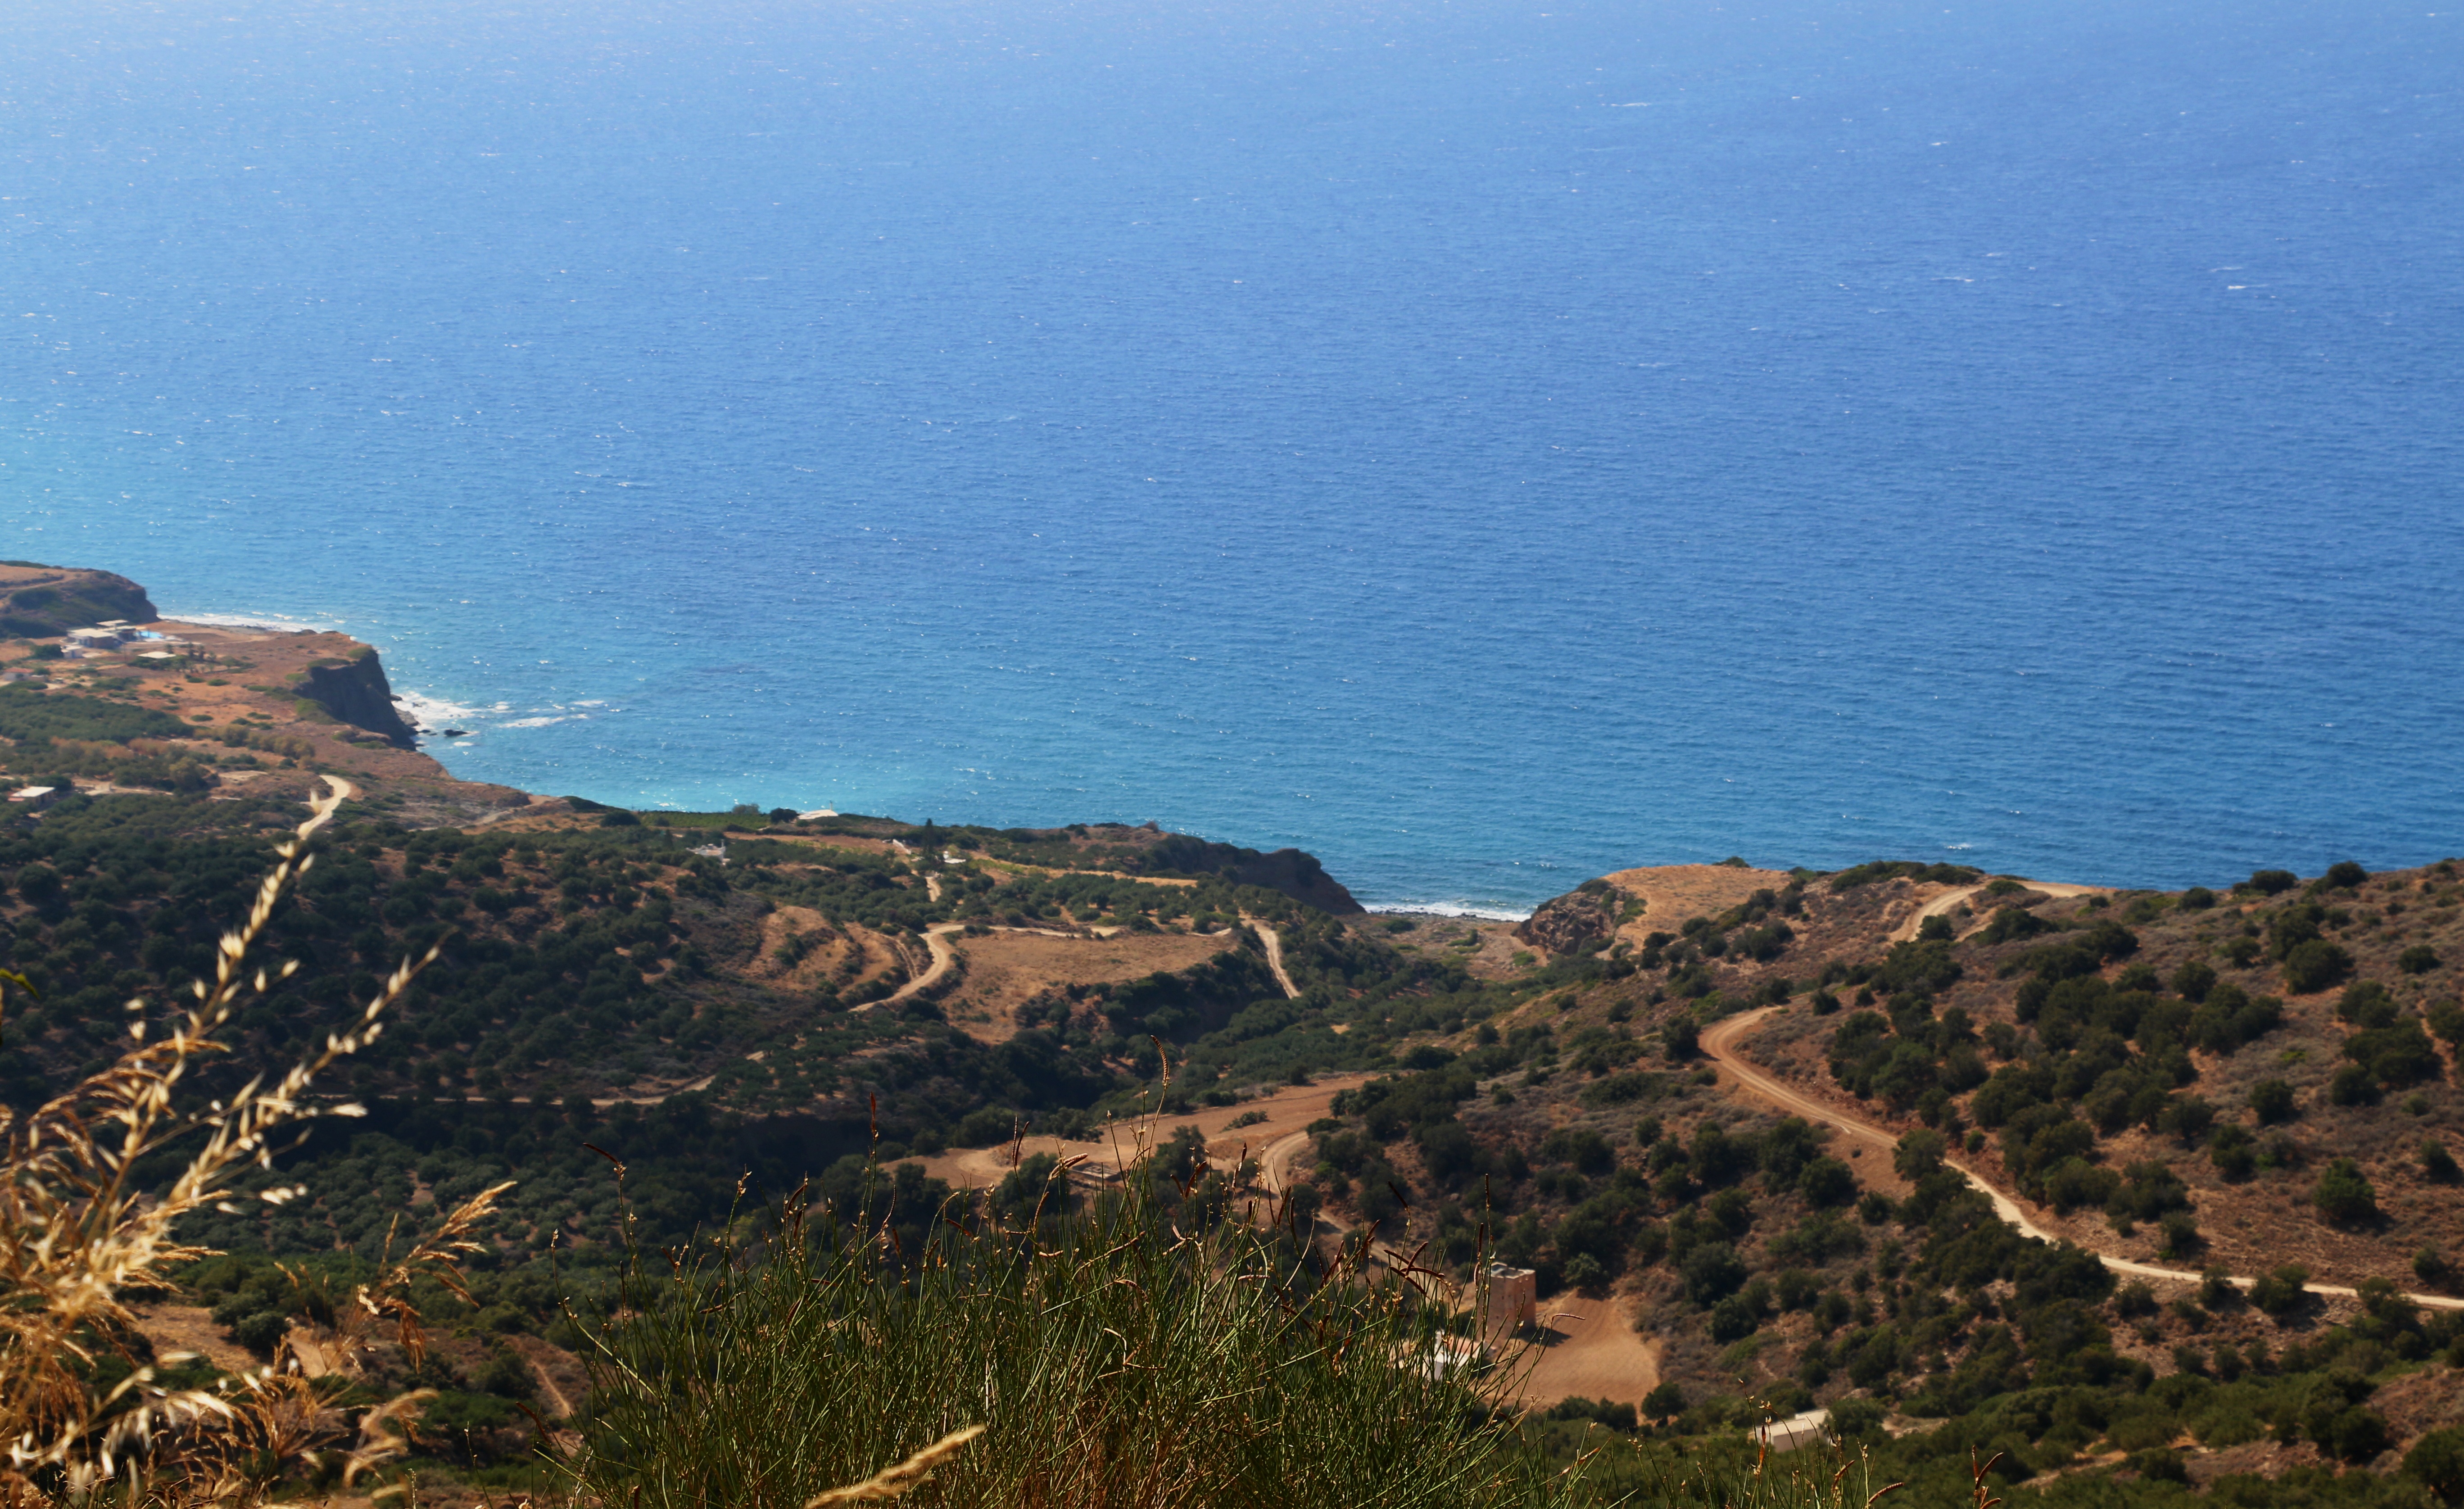
landscape, sea, coast, water, forest, ocean, horizon, mountain, hill, shore, summer, cliff, bay, terrain, ridge, reef, trees, holidays, mountains, parks, cape, crete, landform, of the sea, geographical feature